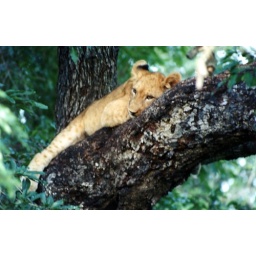
Lion cub in tree